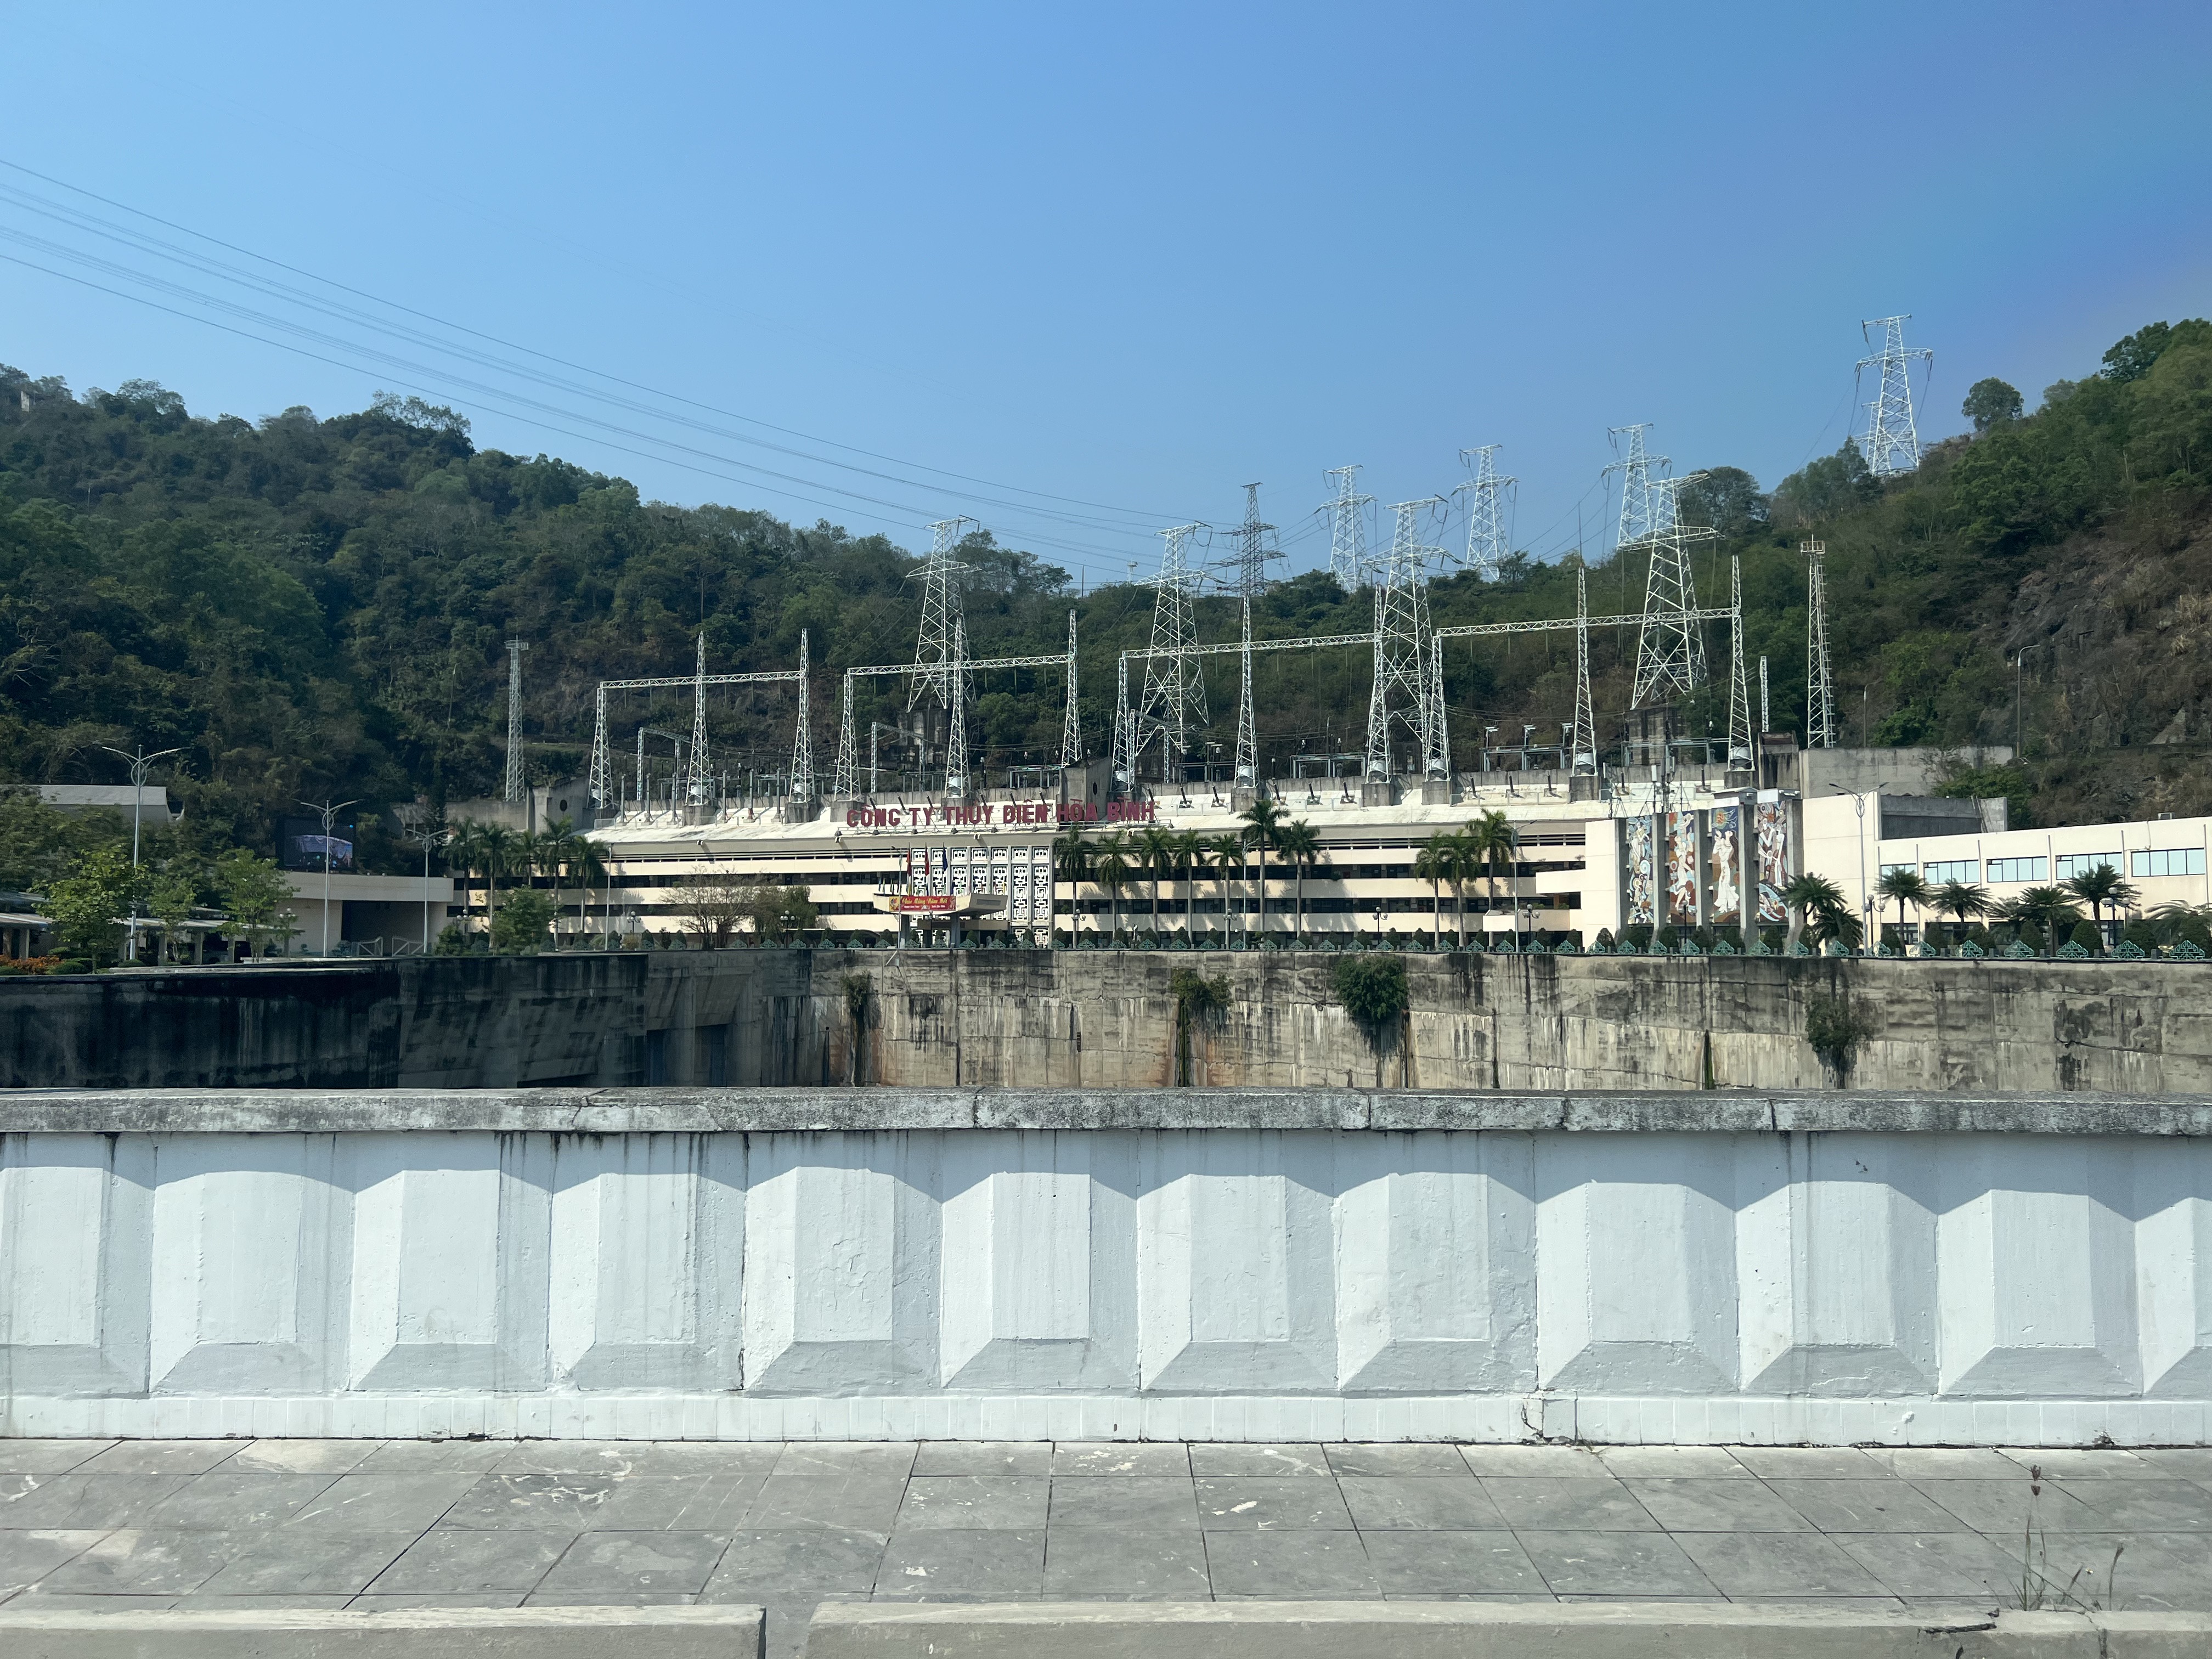
user: text: Bầu trời trong hình có màu gì?
assistant: text: Xanh lam

user: text: Có bao nhiêu cột điện cao thế chính có thể nhìn thấy rõ ràng phía trên tòa nhà chính?
assistant: text: Sáu

user: text: Tên của công ty được viết trên tòa nhà chính là gì?
assistant: text: Công ty Thủy điện Hòa Bình

user: text: Dựa trên biểu ngữ màu đỏ treo trên tòa nhà chính, sự kiện nào có thể đang được kỷ niệm?
assistant: text: Tết Nguyên Đán (hoặc Năm Mới)

user: text: Tên của cơ sở năng lượng trong ảnh là gì và các cấu trúc lưới thép lớn phía trên nó có chức năng gì?
assistant: text: Đây là Công ty Thủy điện Hòa Bình. Các cấu trúc lưới thép lớn phía trên là một trạm biến áp và các cột truyền tải điện, có chức năng chuyển đổi và truyền tải điện năng được tạo ra từ nhà máy.